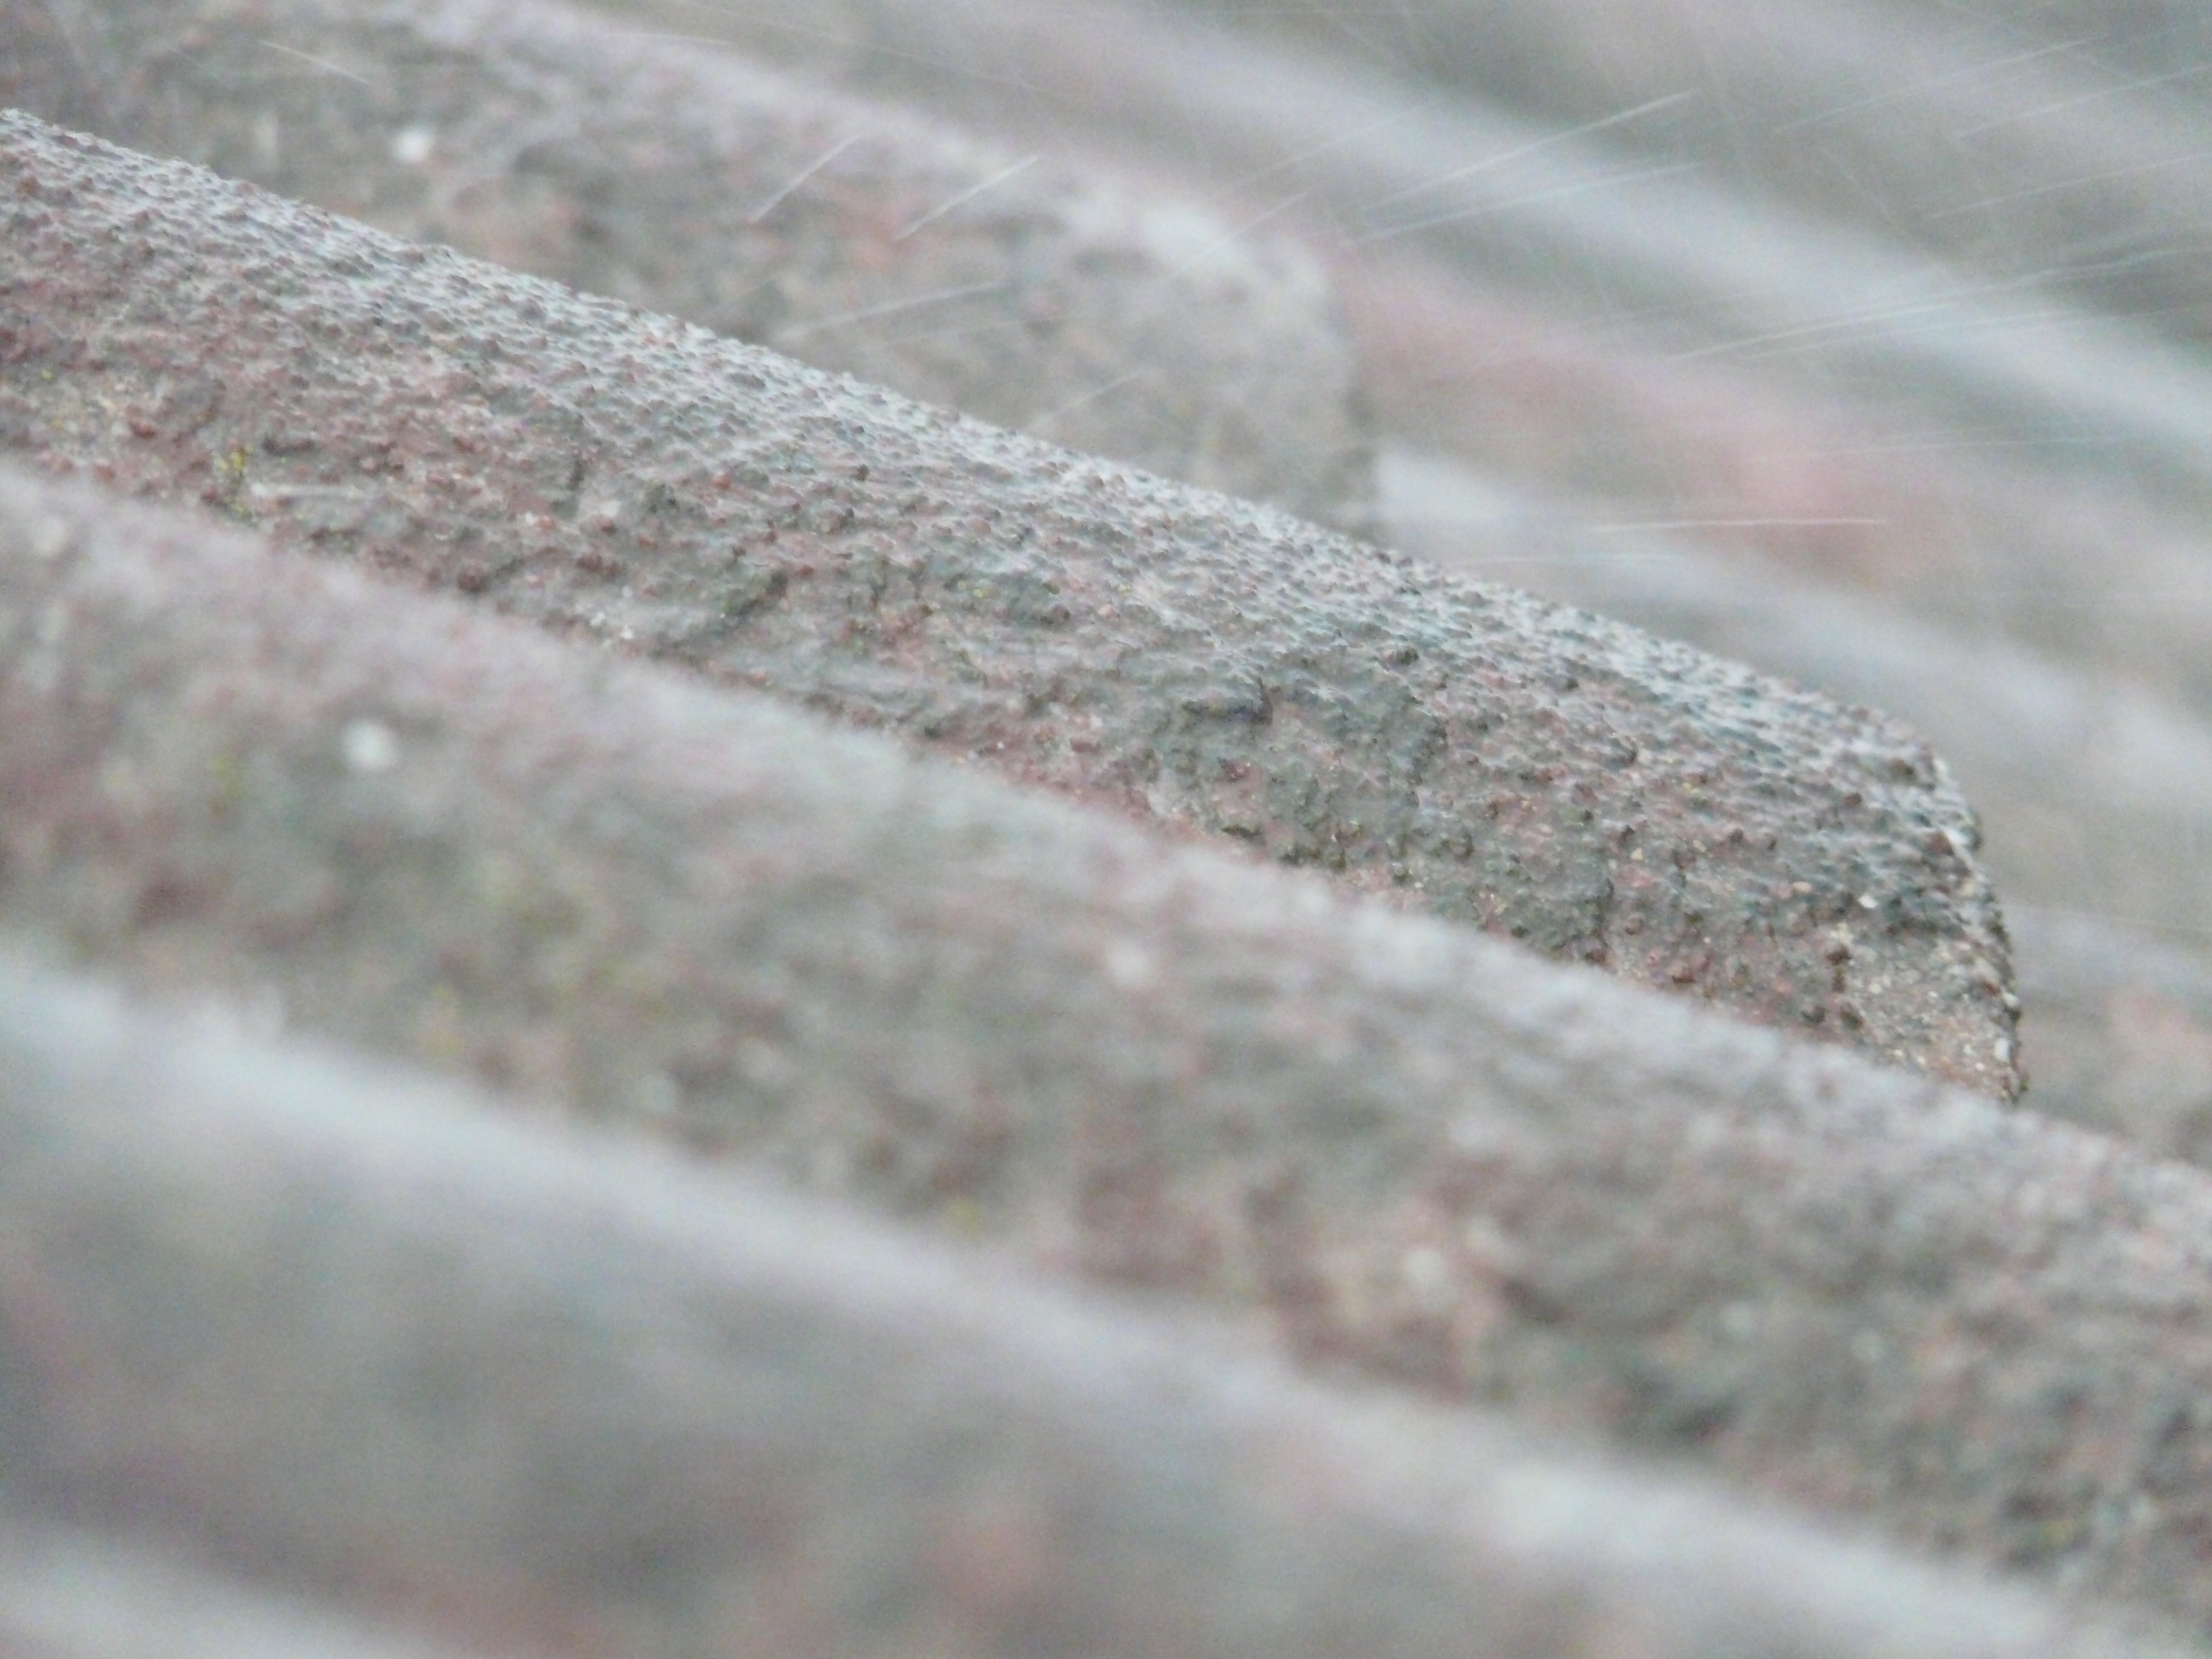
water, track, texture, rain, raindrop, frost, roof, wet, wall, barren, storm, soil, material, downpour, close up, roofing, grey, rainstorm, trist, macro photography, inject, road surface, shiver, bad water, rain splashes